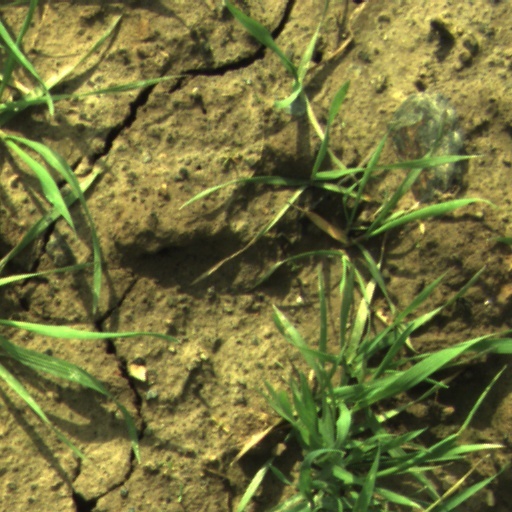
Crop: wheat